GE 80-ton switcher

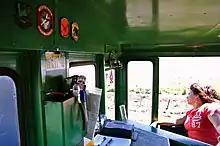
Susan Mertes, 9th Support Division locomotive engineer, looks from USAF 1668 to ensure the rails are clear at Beale Air Force Base, Calif., March 21, 2012. (U.S. Air Force photo by Airman 1st Class Andrew Buchanan/Released)

From 1940 to 1945, and again from 1951 to 1953, the United States Armed Forces purchased many 80-tonners for use switching railheads around Continental U.S. (CONUS) military facilities, including army and navy ammunition depots, forts, air force bases, etc.